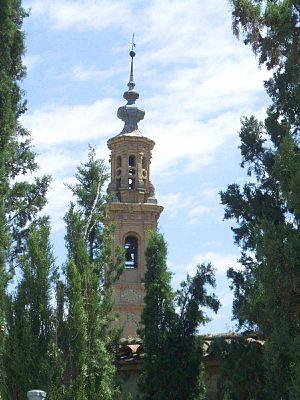
La chartreuse d'Aula Dei est un ancien monastère chartreux situé dans le faubourg de Peñaflor, à une dizaine de kilomètres au nord de la ville de Saragosse. Construite en 1563, elle est protégée comme monument historique depuis le 16 février 1983.
L'ordre des Chartreux, appelé aussi Ordre cartusien, est un ordre religieux contemplatif à vœux solennels français, de type semi-érémitique, fondé en 1084 par saint Bruno et six compagnons.
La chartreuse de Monegros ou chartreuse Notre-Dame-des-Sources, en espagnol cartuja de Nuestra Señora de las Fuentes, est un ancien monastère de l'ordre des Chartreux qui se trouve en Aragon à Sariñena, dans la comarque de Monegros. Il s'agit d'une chartreuse construite au XVIIIᵉ siècle en style baroque et fameuse pour la profusion de fresques qui couvre ses murs intérieurs. Ce monument est inscrit au patrimoine historico-artistique depuis 2002. C'est une propriété privée.